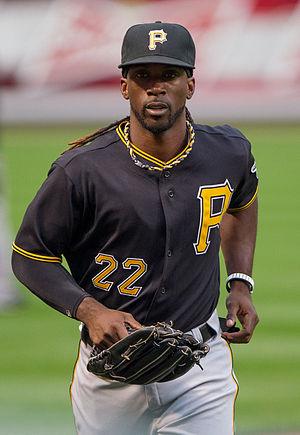
Les Pirates de Pittsburgh sont une franchise de baseball basée à Pittsburgh évoluant dans la Ligue majeure de baseball. Surnommée The Bucs, la franchise des Pirates est fondée en 1882 sous le nom de Pittsburgh Alleghenys et évolue depuis 2001 au PNC Park. Parmi les grands joueurs ayant porté les couleurs des Pirates, citons Honus Wagner, Roberto Clemente, Pie Traynor, Paul Waner ou Willie Stargell qui aident la franchise à remporter cinq fois les Séries mondiales en 1909, 1925, 1960, 1971 et 1979.
Le match des étoiles de la Ligue majeure de baseball 2012 est la 83ᵉ édition de cette opposition entre les meilleurs joueurs de la Ligue américaine et de la Ligue nationale, les deux composantes des Ligues majeures de baseball.
La saison 2012 des Pirates de Pittsburgh est la 131ᵉ saison de cette franchise et sa 126ᵉ en Ligue majeure de baseball.
Andrew Stefan McCutchen est un voltigeur des Giants de San Francisco dans la Ligue majeure de baseball.